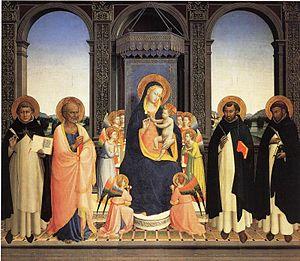
Fiesole Altarpiece
La Pala di Fiesole est une peinture en tempera sur panneau de bois de Fra Angelico, réalisée en 1422-1423 pour l'église du couvent San Domenico de Fiesole.